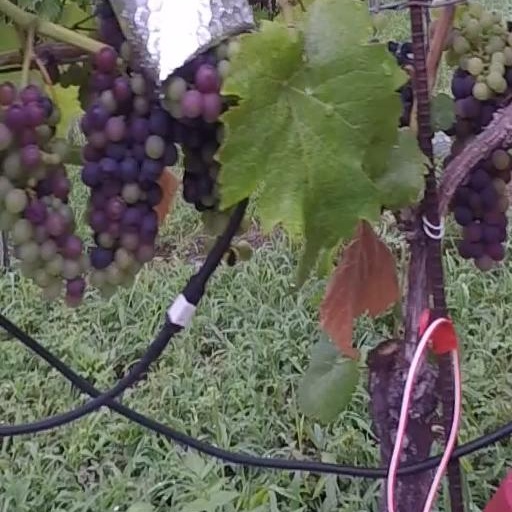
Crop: grape